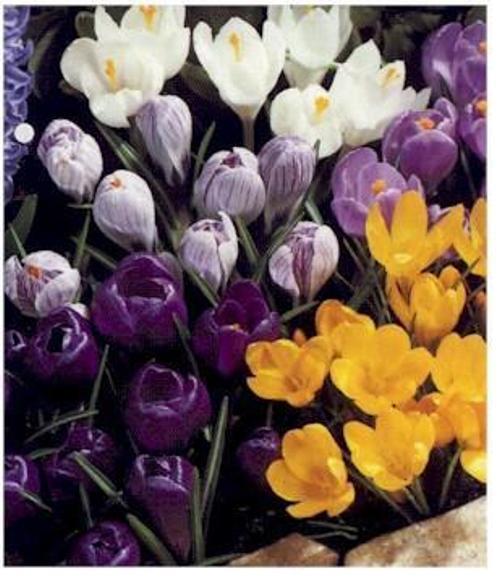
Flower: Crocus